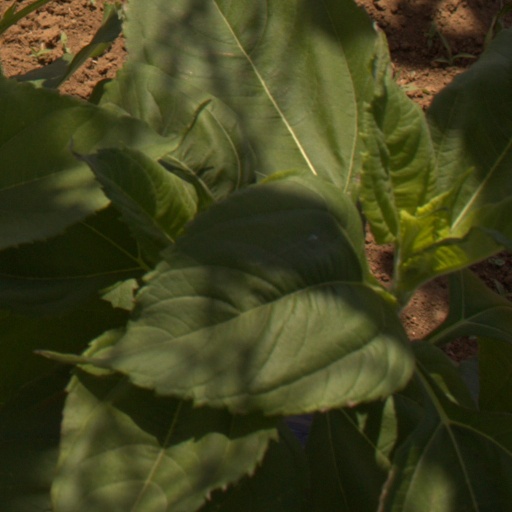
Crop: Jerusalem artichoke